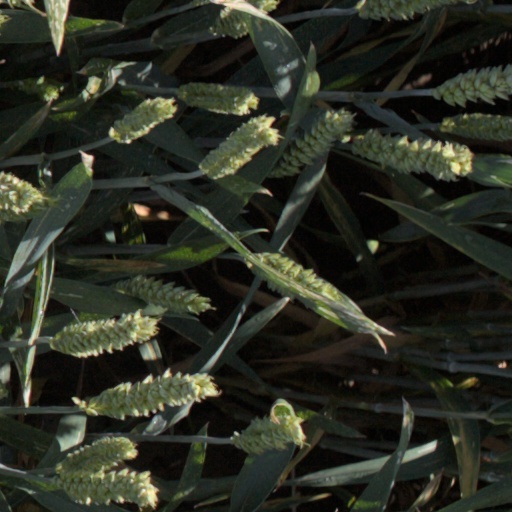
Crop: wheat